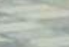
Surface type: concrete plates